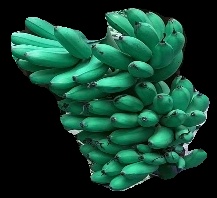
Variety: rasbale
Grade: grade1